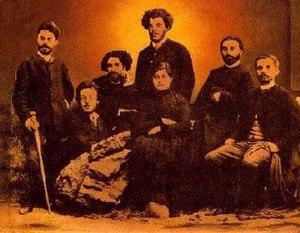
Le mouvement de libération nationale arménien, aussi appelé « Mouvement de libération arménien », « Mouvement révolutionnaire arménien », « Mouvement des fédaïs arméniens », « Mouvement des volontaires arméniens » ou encore « Révolution arménienne », est un mouvement ayant pour objectif la création d'un État arménien. Ce mouvement comprend des organisations sociales, culturelles, mais principalement des organisations politiques et militaires qui atteignent l'apogée de leur puissance et de leur influence pendant la Première Guerre mondiale et les années qui suivent ce conflit.
Mariam Vardanian, née en 1864 et morte en 1941, est une activiste politique et révolutionnaire arménienne dans l'Empire russe. Elle est l'une des fondatrices du parti social-démocrate Hentchak.
Le Parti social-démocrate Hentchak, connu aussi sous le nom de Hentchak, est un des plus anciens partis politiques arméniens.